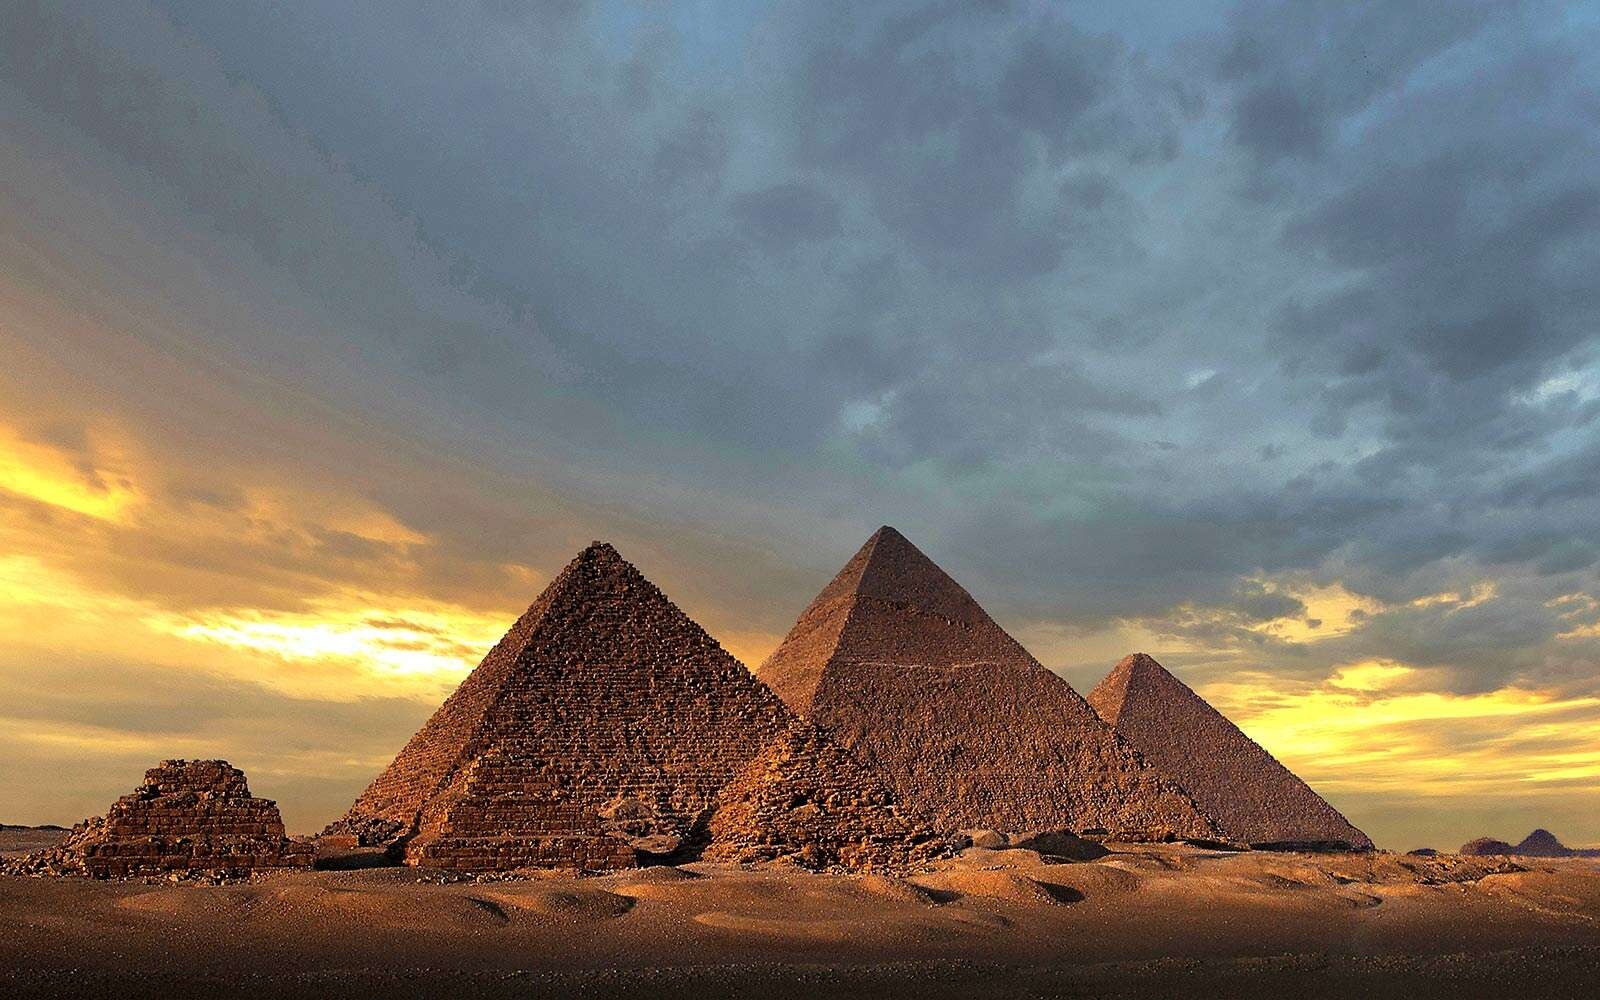
Landmark: Pyramids of Giza